Simon de la Loubère

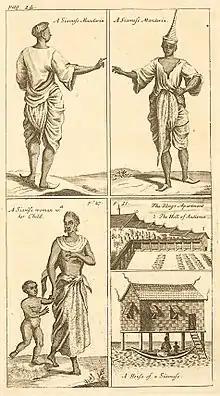
A page from Simon de La Loubère :"Du Royaume de Siam".Illustration from the English edition (1693).

Simon de la Loubère (21 April 1642 – 26 March 1729) was a French diplomat to Siam (Thailand), writer, mathematician and poet. He is credited with bringing back a document which introduced Europe to Indian astronomy, the "Siamese method" of making magic squares, as well as one of the earliest descriptions of parachutes.